Parfet Prehistoric Preserve

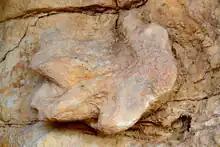
Triceratops footprint at Parfet Prehistoric Preserve

The tracks occur in the Upper Cretaceous Laramie Formation, deposited in a semi-tropical swamp about 68 million years ago. The tracks were exposed by a now-discontinued clay mining at the Parfet Clay Pits. The tracks were exposed when the clay layers were removed by the mining, revealing track impressions preserved in the overlying sandstone layers, which are now tilted into a vertical position.